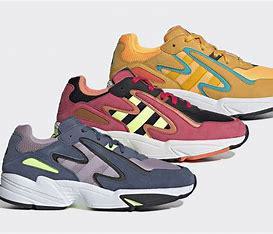
Brand: Adidas
Model: Yung 96